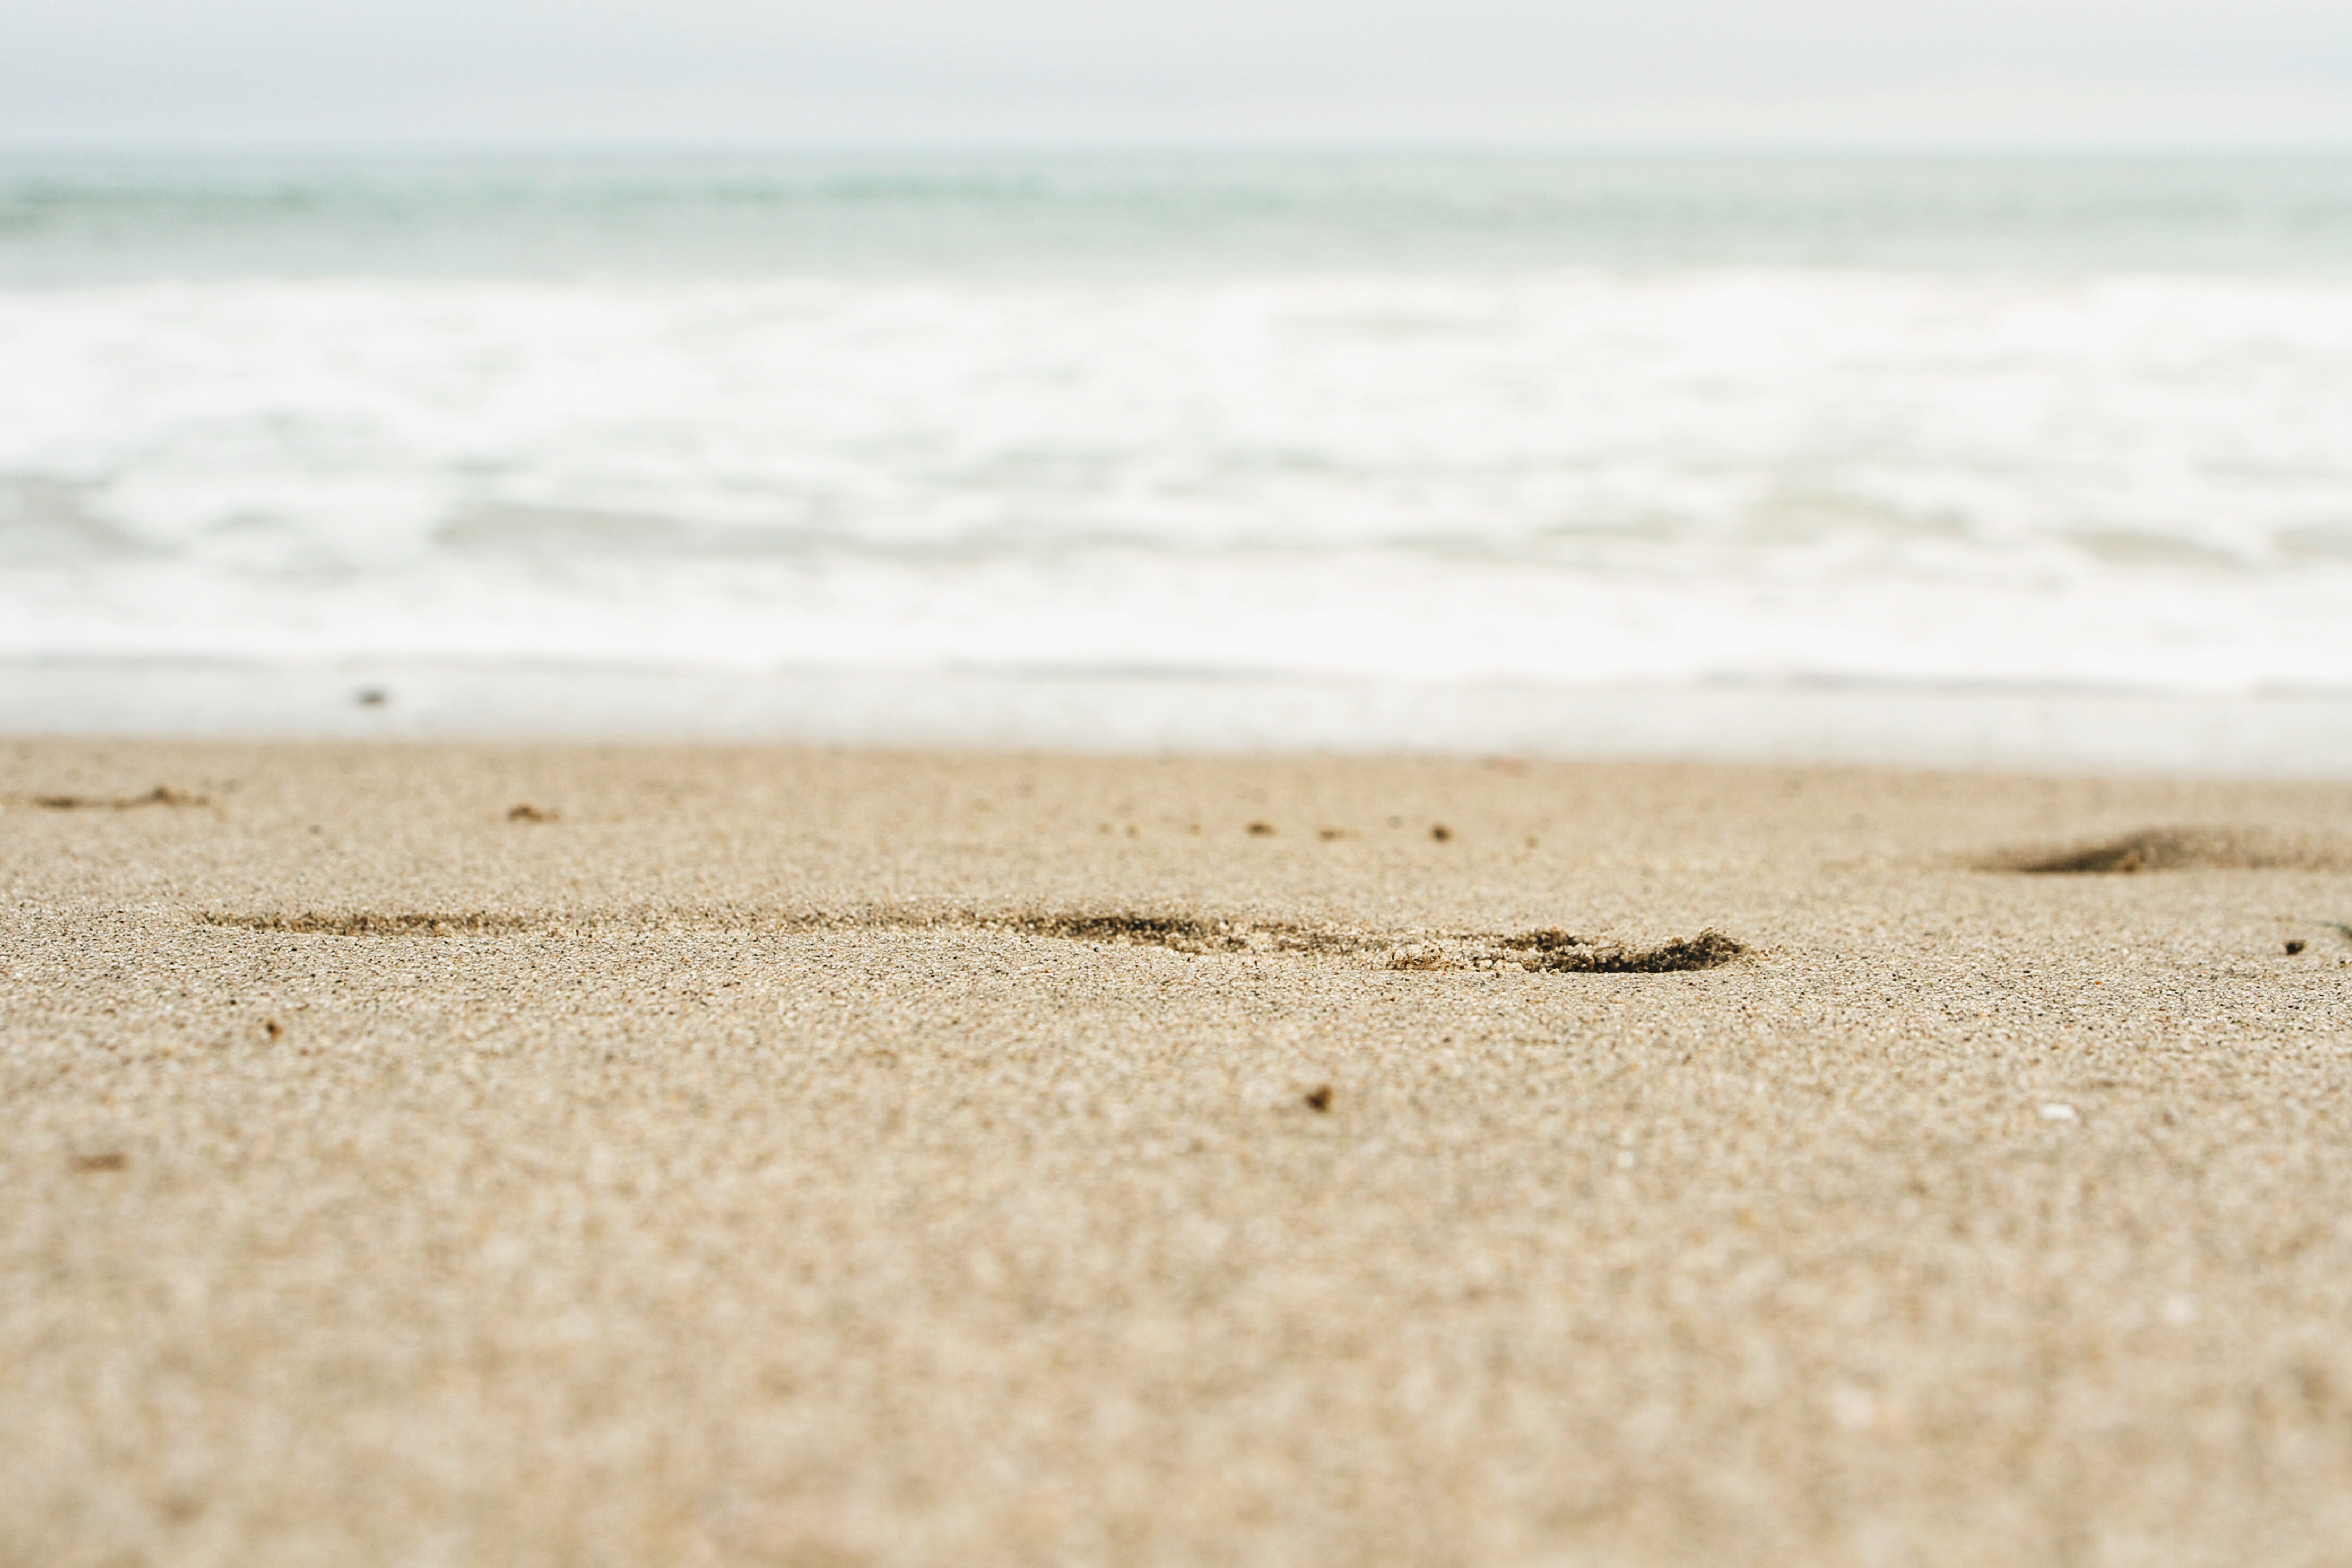
beach, sea, coast, water, sand, ocean, shore, wave, material, body of water, close up, wind wave